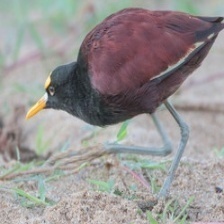
Species: NORTHERN JACANA
Scientific name: JACANA SPINOSA